1989 Greek Football Cup final

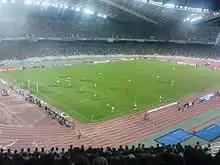
Athens Olympic Stadium.

This was the seventh Greek Cup final held at the Athens Olympic Stadium, after the 1983, 1984, 1985, 1986, 1987 and 1988 finals.